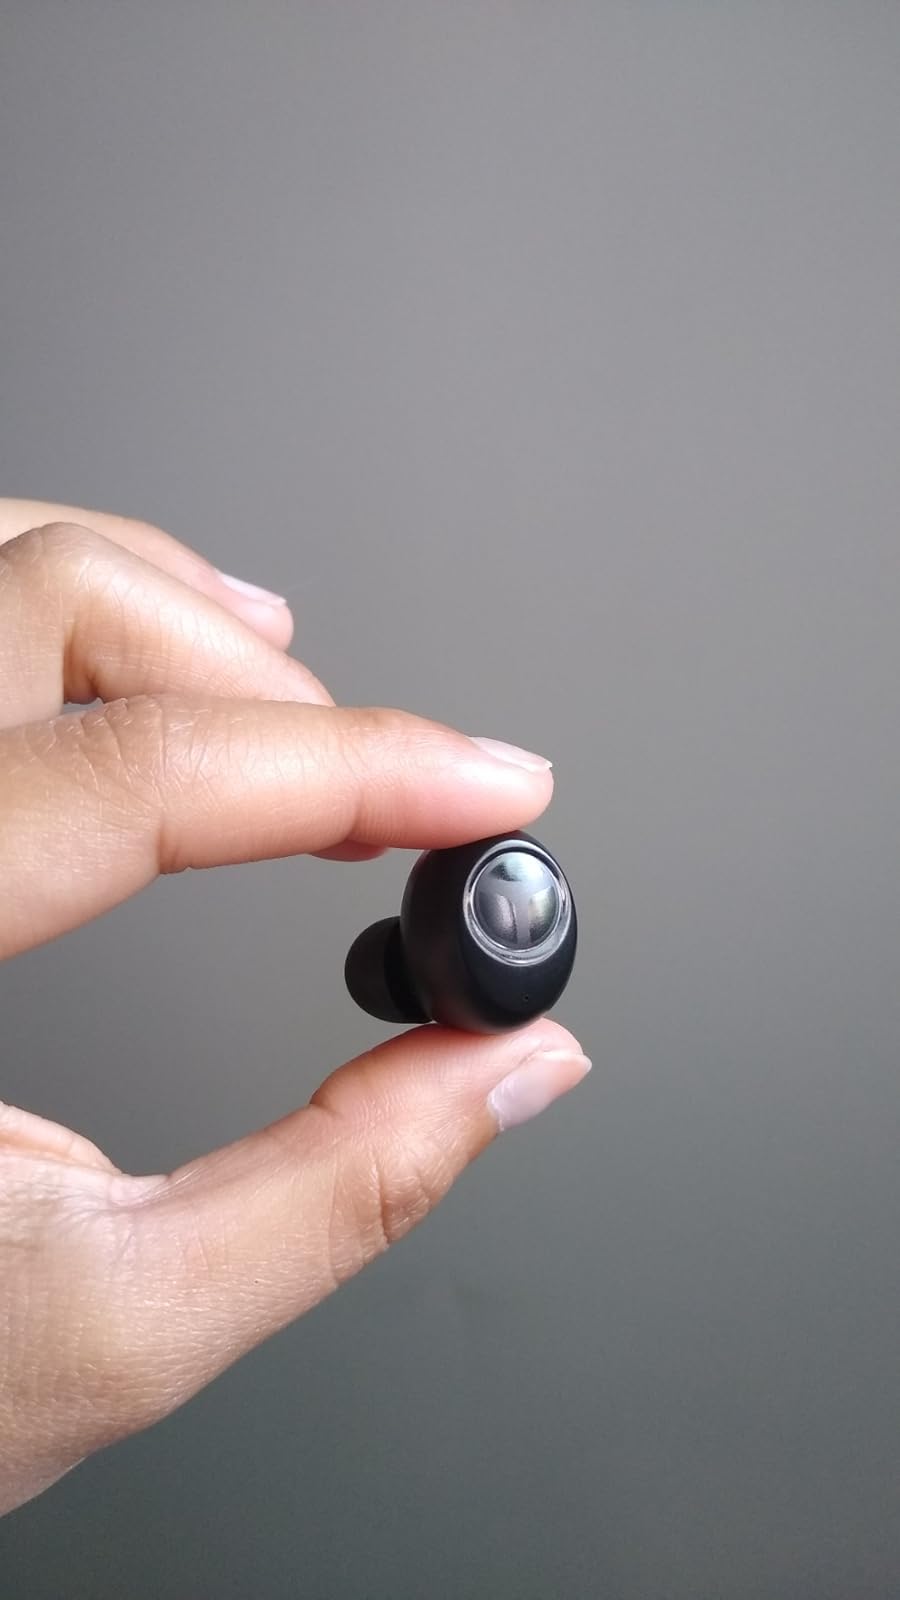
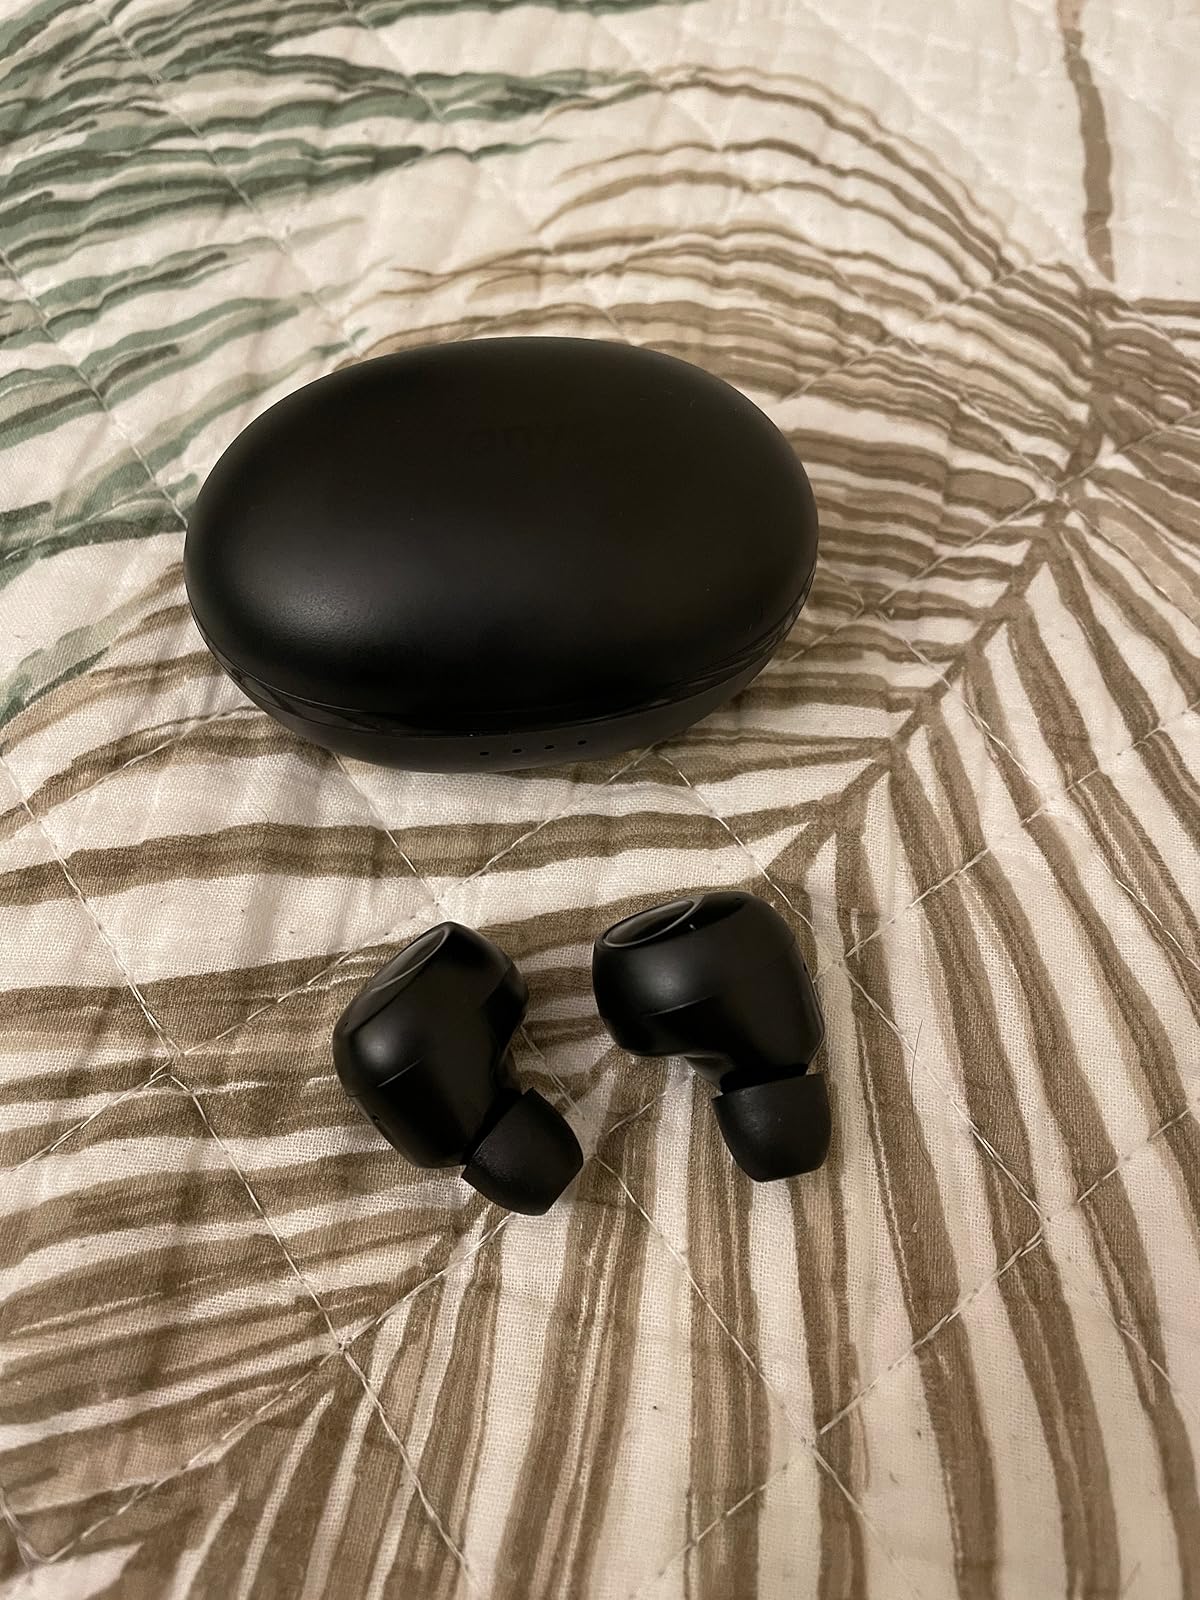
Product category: earbuds
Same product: yes